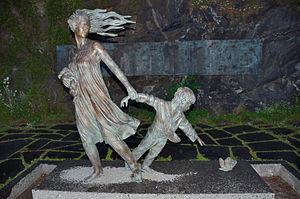
Le Scandinavian Star, ex-Massalia était un ferry construit en France en 1971. Le 7 avril 1990, il est gravement endommagé par un incendie. Remis en service, il est finalement détruit à Alang en 2004 sous le nom de Regal V.